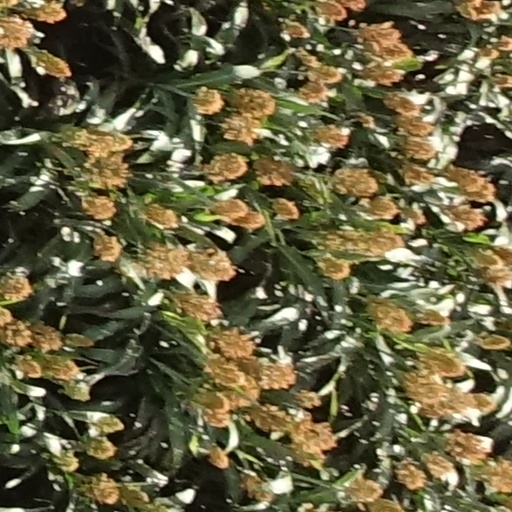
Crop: sorghum